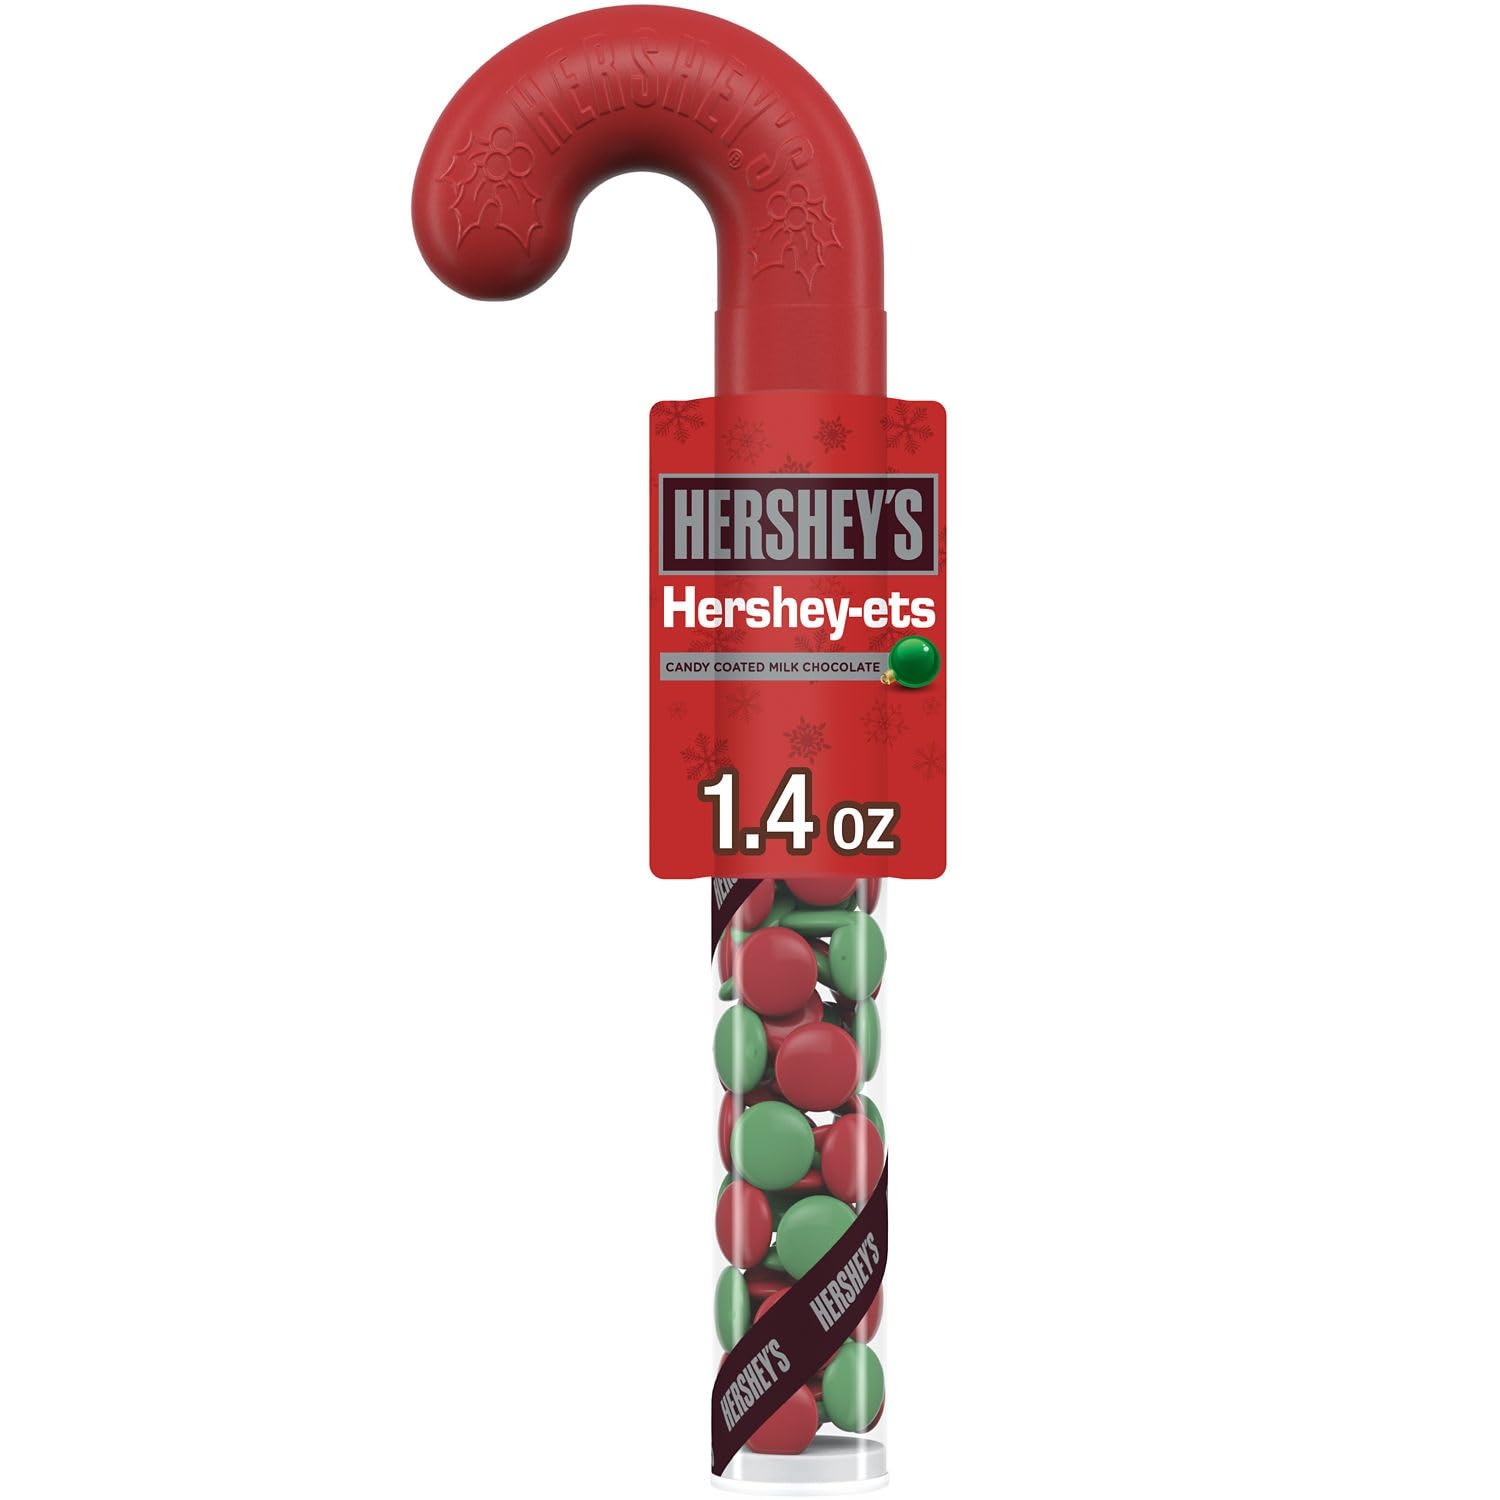
Item Name: HERSHEY'S Hershey-ets Holiday Candy Filled Cane, 1.4 Ounce
Bullet Point 1: Give the delicious gift of candy coated milk chocolate this holiday season
Bullet Point 2: Candy cane shaped packaging makes for the perfect stocking stuffer
Bullet Point 3: Festive red and green colors
Bullet Point 4: A kosher candy
Bullet Point 5: This product ships as one 1.4-ounce cane
Value: 1.4
Unit: Ounce

Price: 1.85